Zachariah (film)

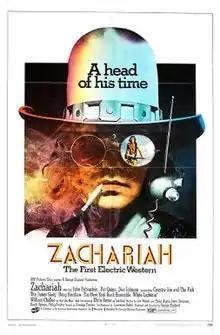
Theatrical release poster

Zachariah is a 1971 American acid Western film directed by George Englund and starring John Rubinstein, Patricia Quinn and Don Johnson.